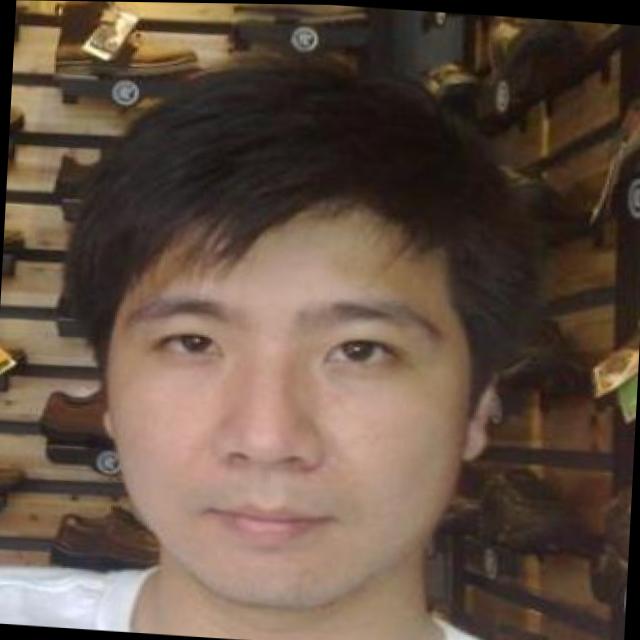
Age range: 21-44